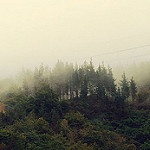
Label: forest